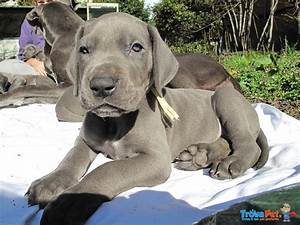
Label: cane